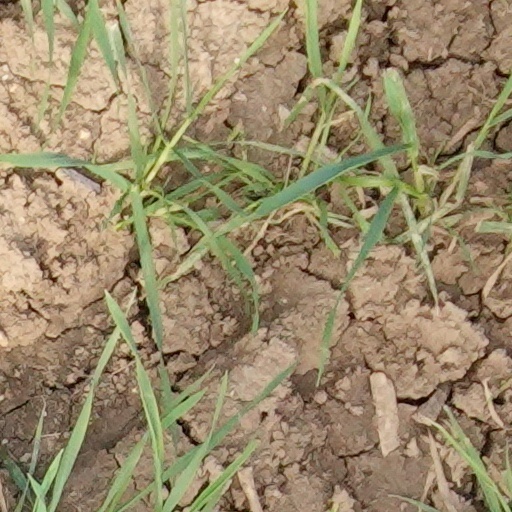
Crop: wheat